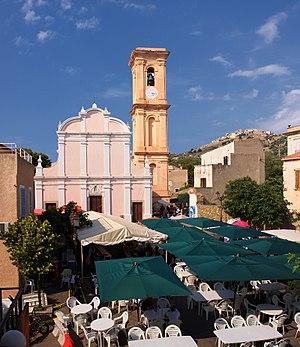
Aregno - Fiera di l'Amandulu
Aregno est une commune française située dans la circonscription départementale de la Haute-Corse et le territoire de la collectivité de Corse. Le village appartient à la piève d'Aregno, en Balagne.